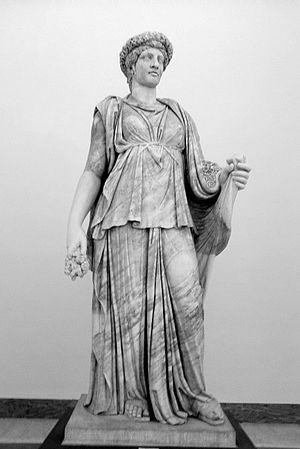
La liste de statues de Pomone recense de manière non exhaustive les plus célèbres statues de la nymphe Pomone ou Pomona, divinité étrusque et romaine des fruits.